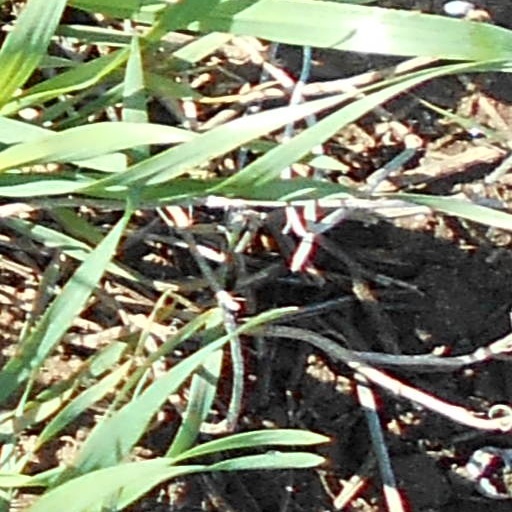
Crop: wheat